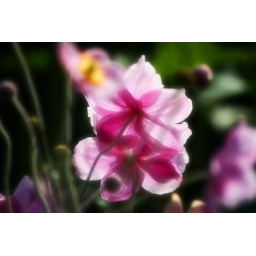
A backlite pink flower in the Birmingham Botanical Gardens, England.